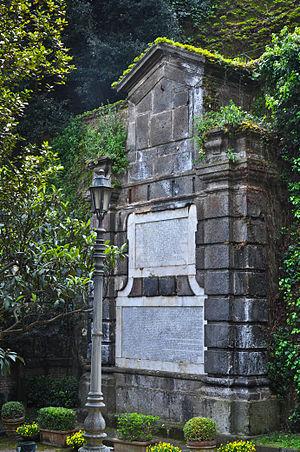
Durant l'Antiquité, les Messapiens ou Messapes étaient les habitants de la péninsule du Salento et du flanc méridional du massif des Murges. Leur territoire constituait l'arrière-pays d'une des principales colonies de Grande Grèce, Tarente, port de la mer Ionienne qui a été le centre du pythagorisme. Leur capitale était Bréntion, littéralement tête de cerf en illyrien, latinisée en Brundǐsǐum, l'actuelle Brindes, port de l'Adriatique. Ils se distinguaient par une langue aujourd'hui disparue, le messapien.